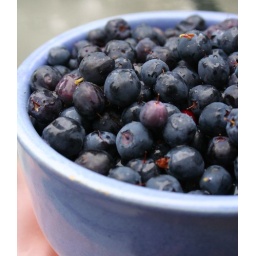
blueberries in a blue cup